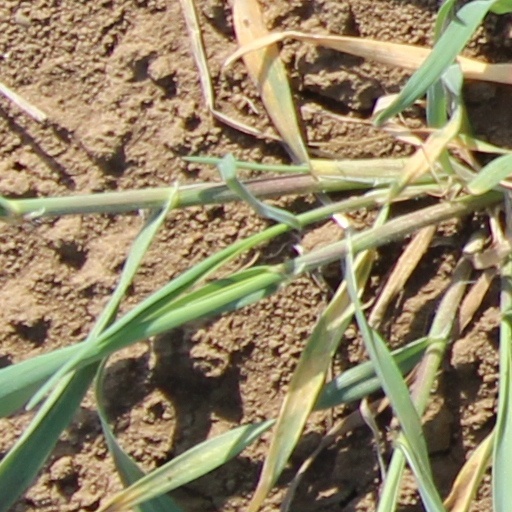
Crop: wheat